Central Railroad of New Jersey Terminal

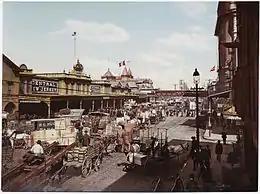
Central Railroad of New Jersey's Liberty Street Ferry Terminal in New York City, circa 1900

The Communipaw ferry constituted the main ferry route from the terminal and was operated by four ferries that crossed the North River to Liberty Street Ferry Terminal in lower Manhattan. Additional service to 23rd Street was also operated until the CRNJ went bankrupt in 1945 and scrapped its ferry boats used on the 23rd street route in 1947. In the early 1900s the B&O Railroad requested the CRNJ operate ferries for its luxury Royal Blue service passengers to Whitehall Terminal and this was accomplished for several years until the City of New York purchased the Staten Island Ferry from the B&O's subsidiary, the Staten Island Railway, and ended the service in 1905. Until the opening of the Verrazano Narrows Bridge there was also service to Brooklyn and Staten Island Other boats, among them the and , which travelled to the Raritan Bayshore.